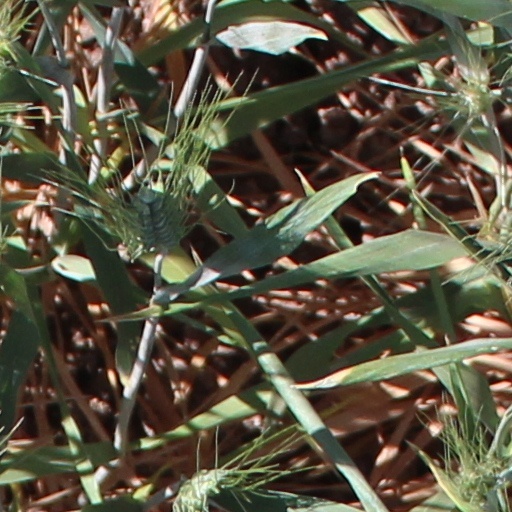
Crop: wheat